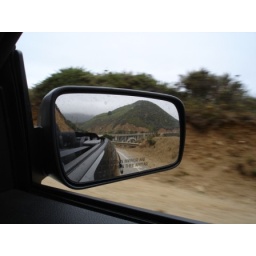
rocky creek bridge in the dirty rear view mirror